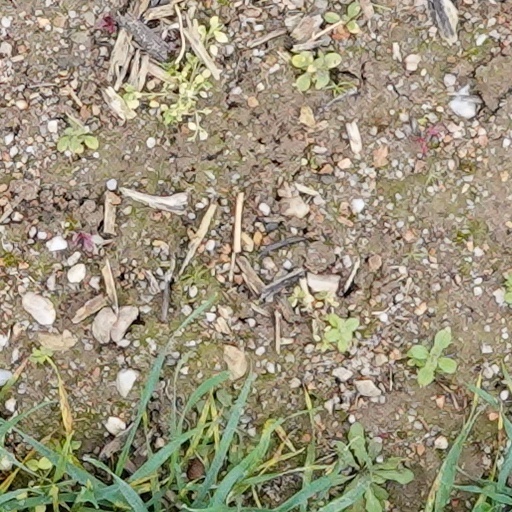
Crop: wheat